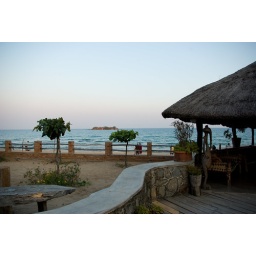
A pleasant beach bar in Kande beach, Malawi.